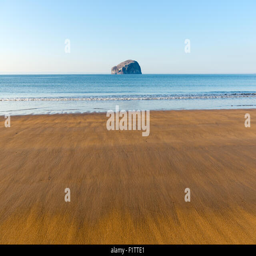
view on a sunny day in spring